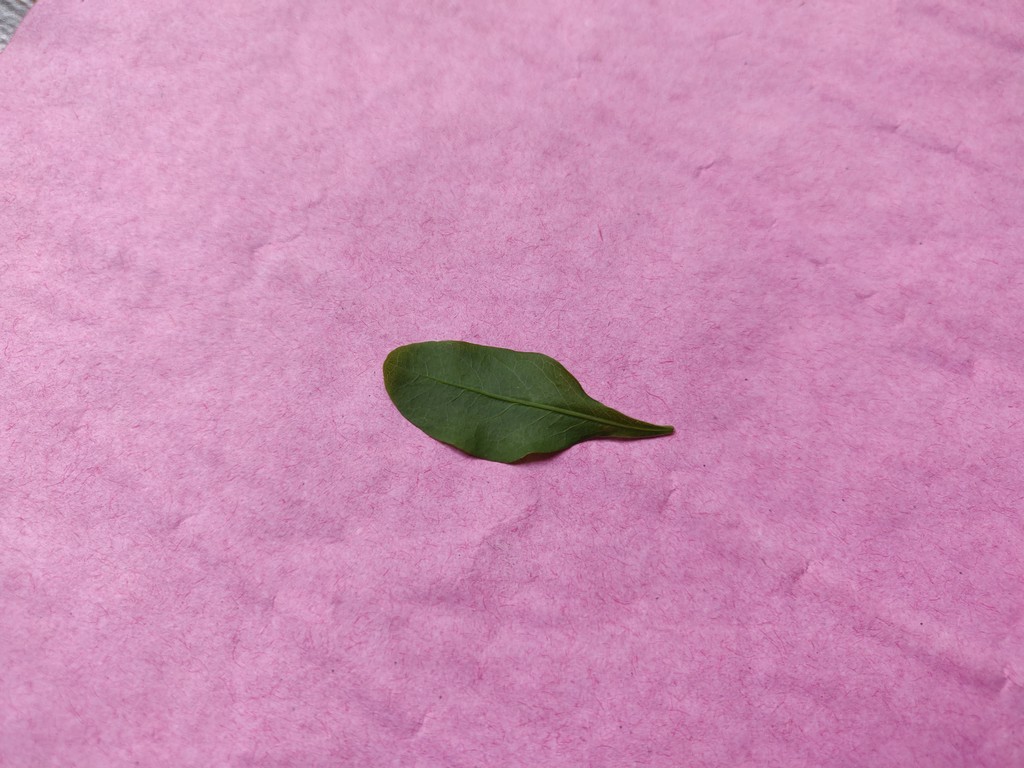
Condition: Healthy
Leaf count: single
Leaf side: front